List of militant Korean independence activist organizations

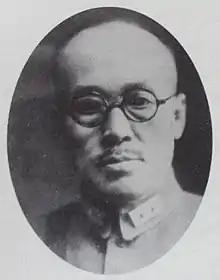
Ji Cheong-cheon, Commander-in-Chief of the Korean Independence Army

The Korean Independence Army, was formed by Kim Chwa-chin, chairman of the Korean People's Association in Manchuria in 1929. Effectively a peasant militia, the army's experienced soldiers were supplemented by guerrillas, trained in the prefecture's military academy, with which the army waged guerrilla warfare against both the Empire of Japan and Soviet Union. It also established a Safety Unit and an Anti-Japanese Guerrilla Unit, in order to protect Koreans from local bandits and Imperial Japanese forces respectively.